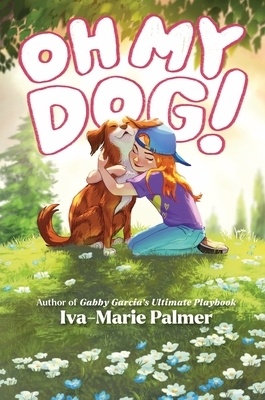
Oh My Dog!
Binding Type: Hardcover Publisher: HarperCollins Published: 08/13/2024 ISBN: 9780063118898 Pages: 256 Review Citations: Publishers Weekly 05/06/2024 Kirkus Reviews 06/01/2024
Brand: Iva-Marie Palmer
Category: Business & Industrial > Advertising & Marketing > Trade Show Displays > Interactive Kids' Tables